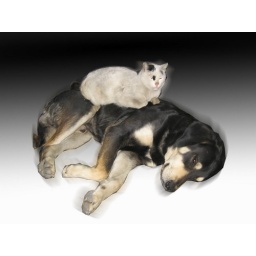
cat over dog